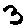
Label: 3